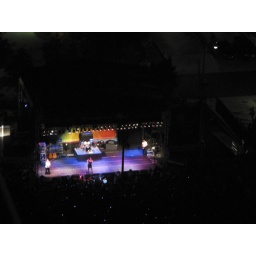
Deborah Cox at Toronto Pride 2009 from a balcony of a near by building